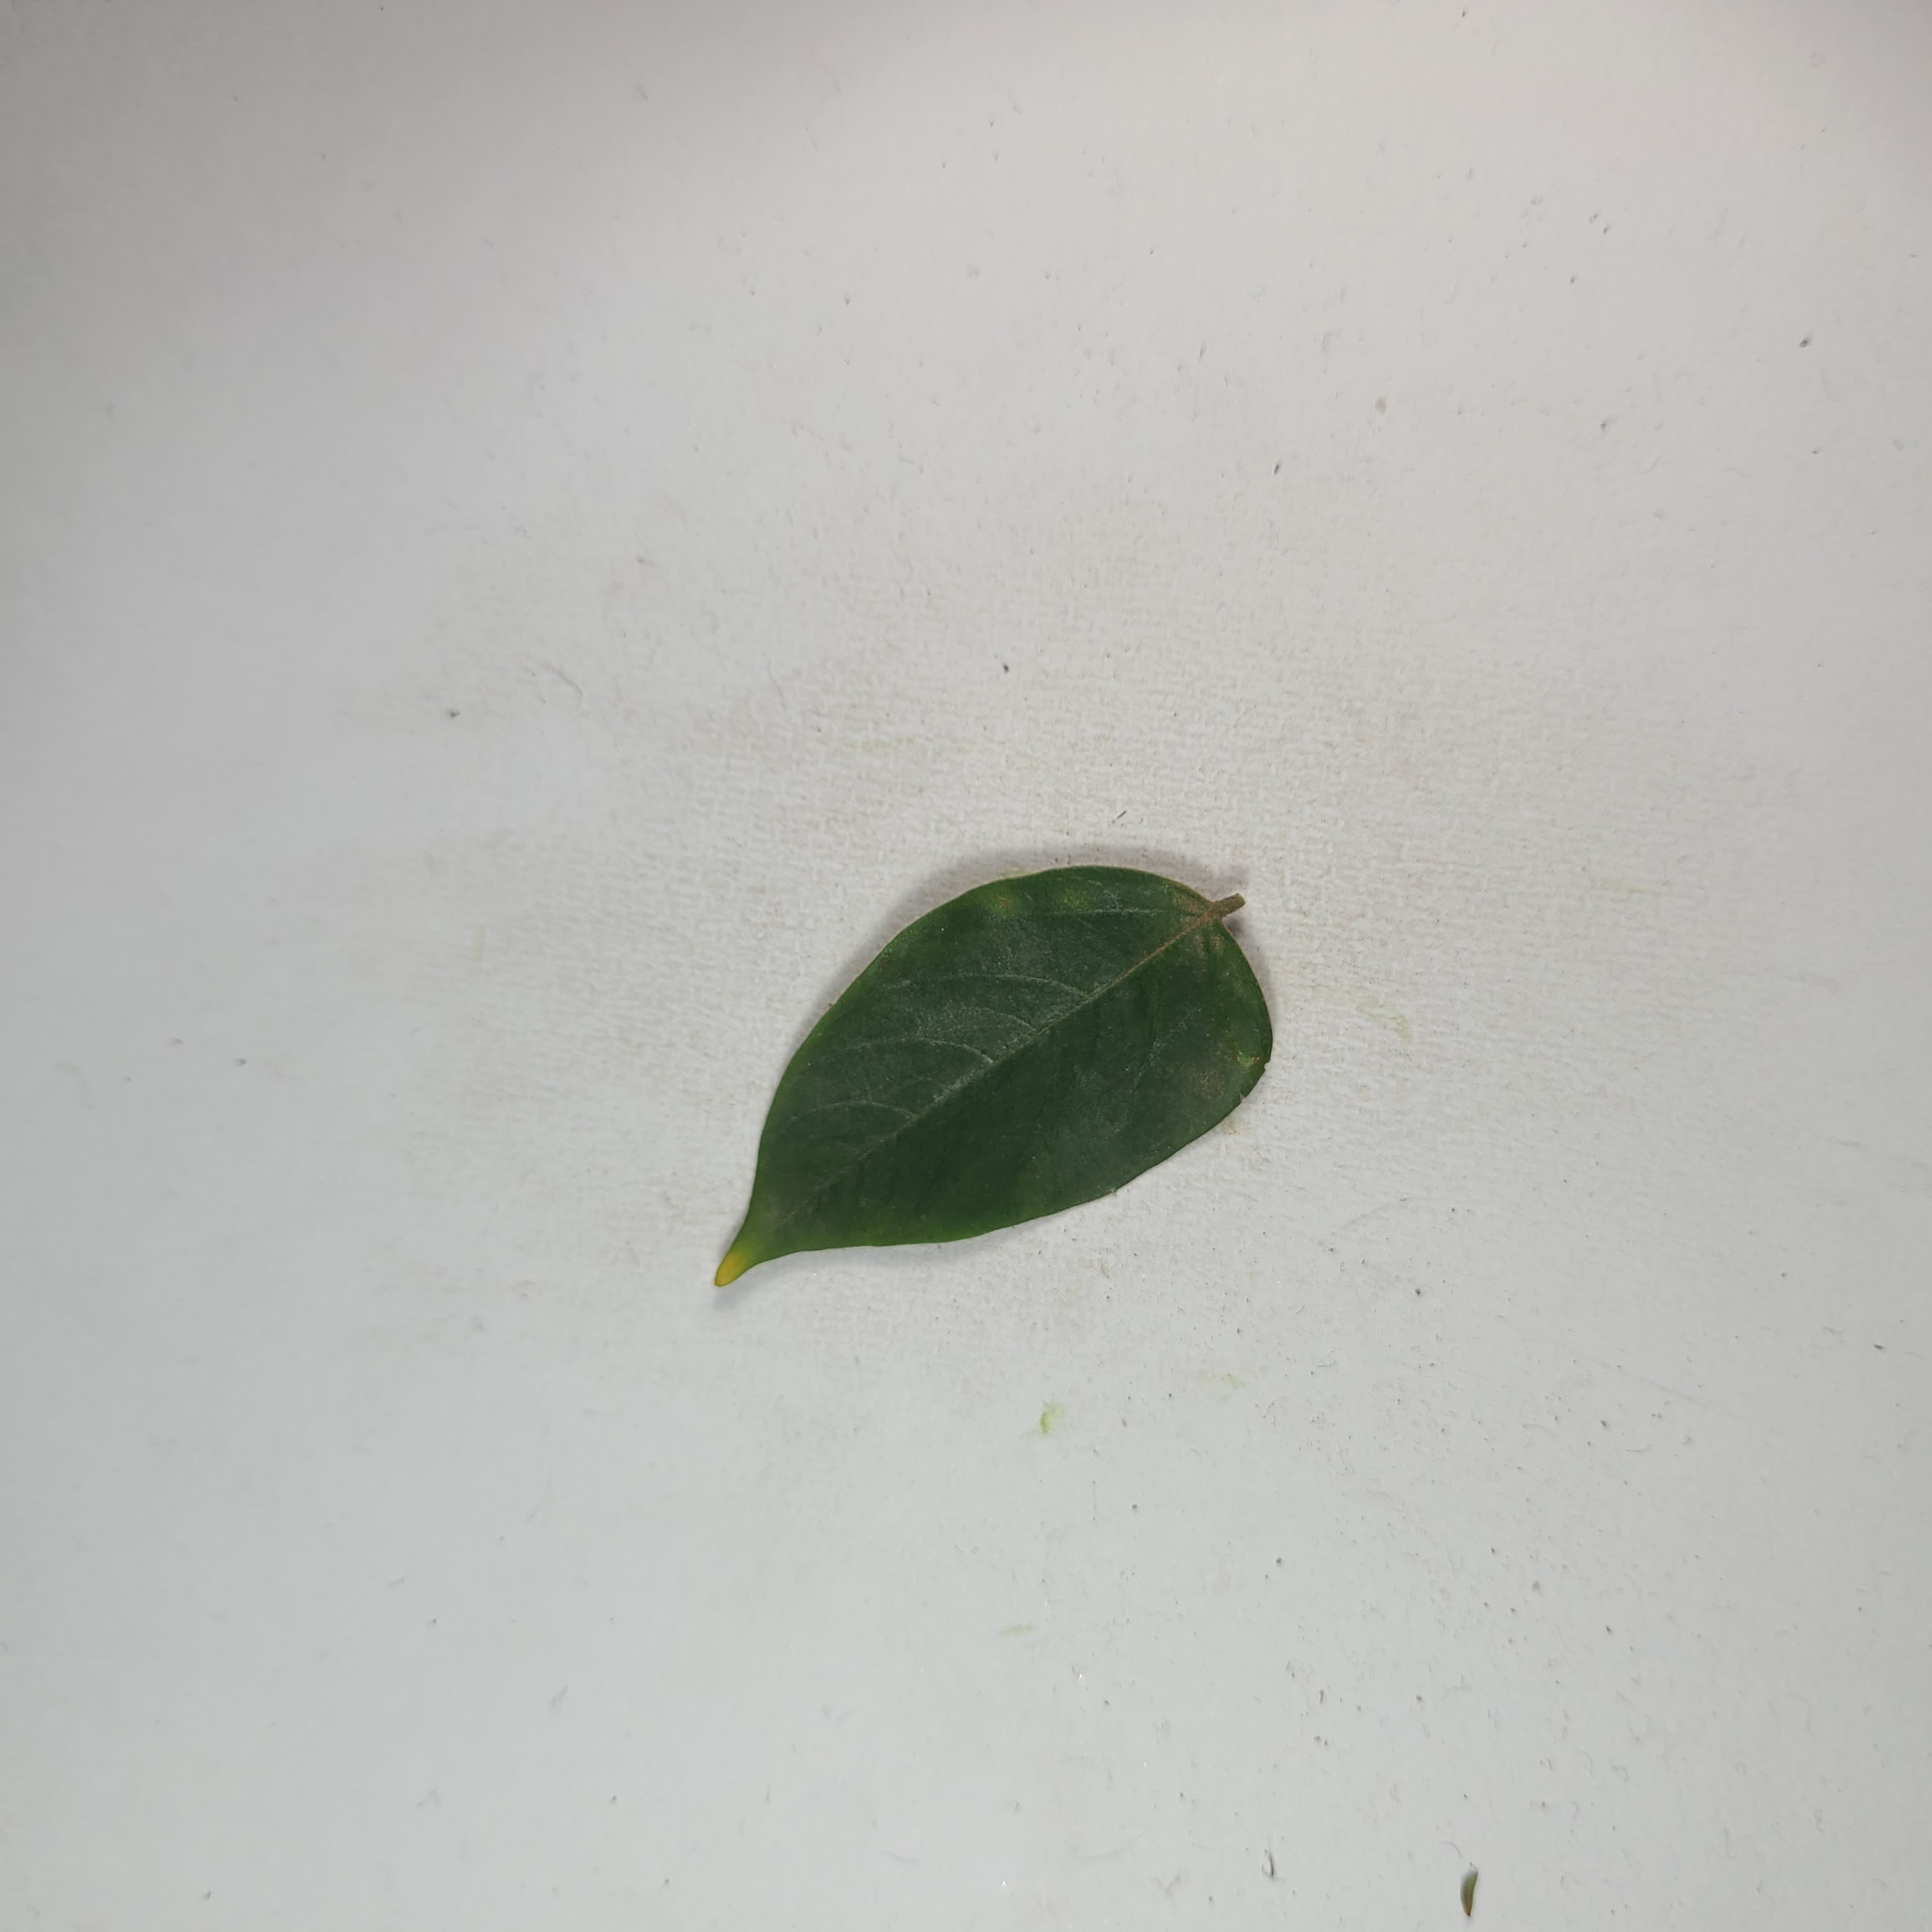
Label: Healthy Leaves